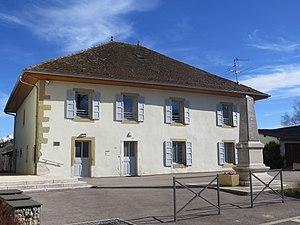
Le presbytère (Marcellaz-Albanais, France) le 23 février 2020.
Marcellaz-Albanais est une commune française située dans le département de la Haute-Savoie, en région Auvergne-Rhône-Alpes.